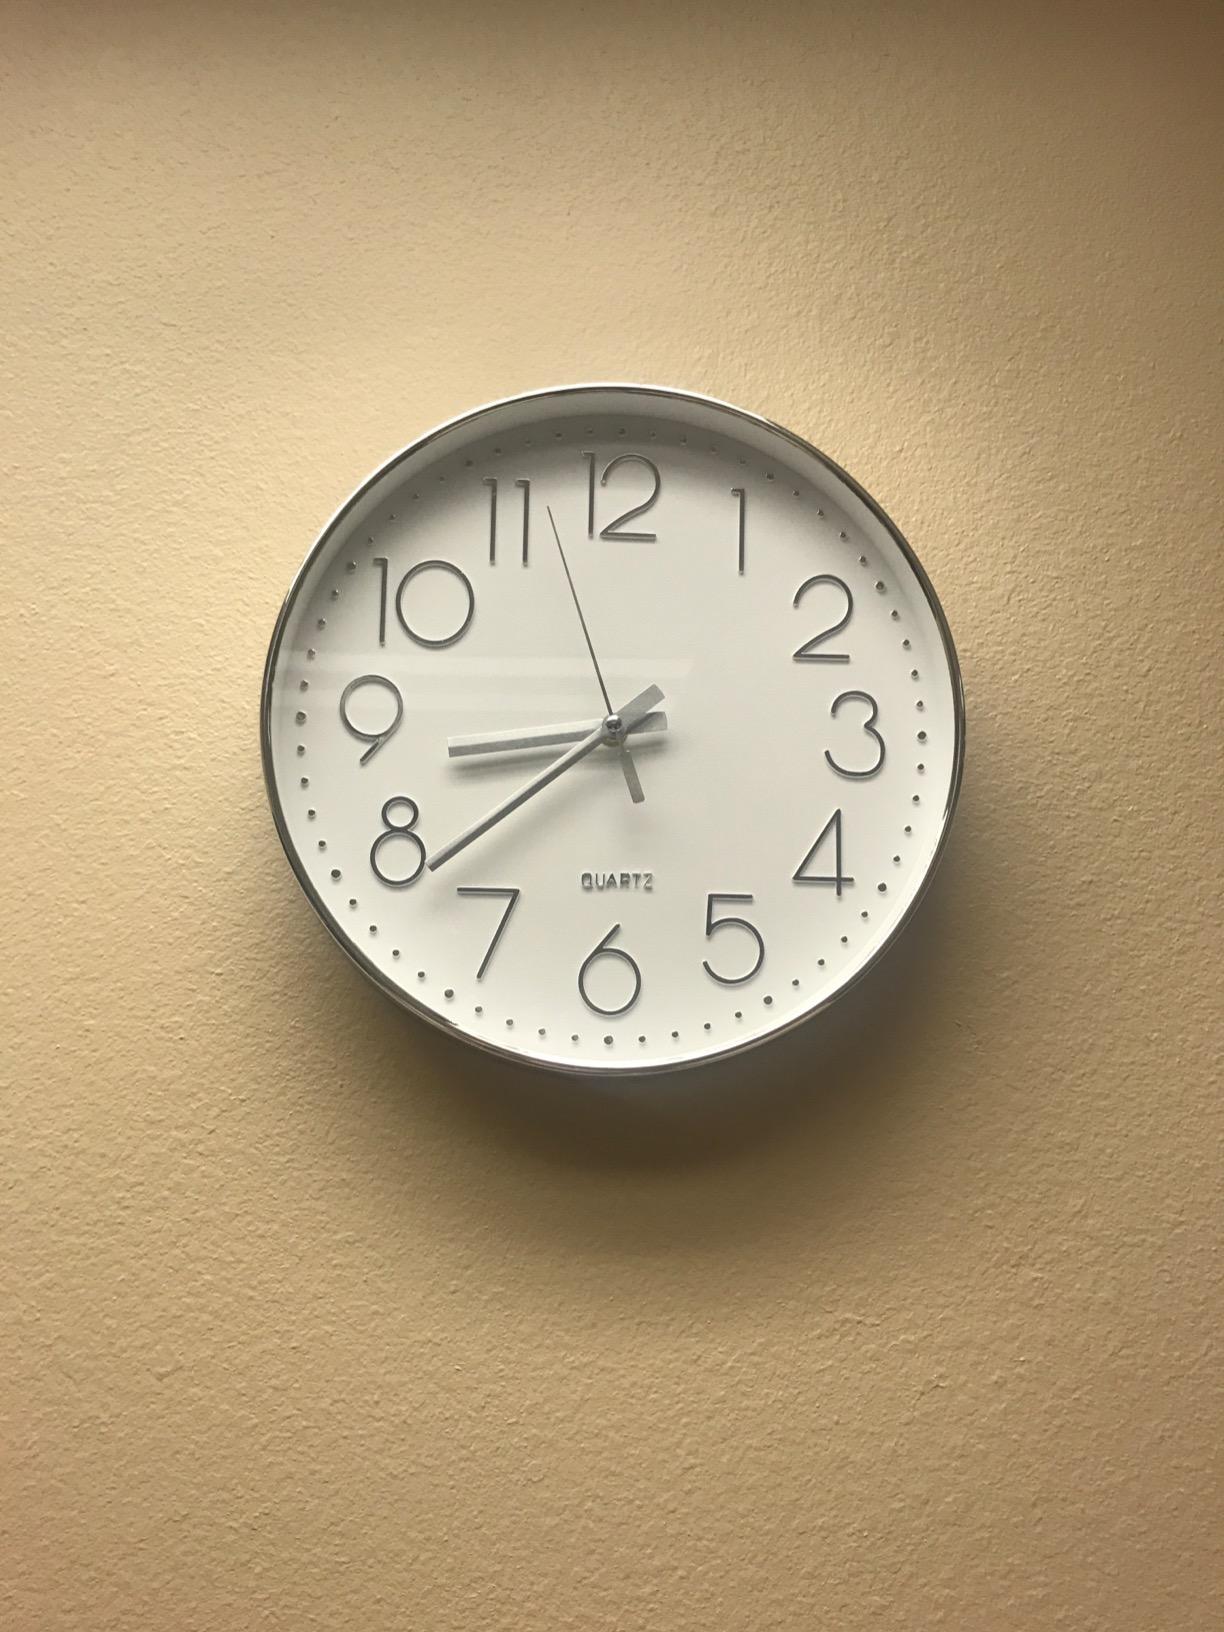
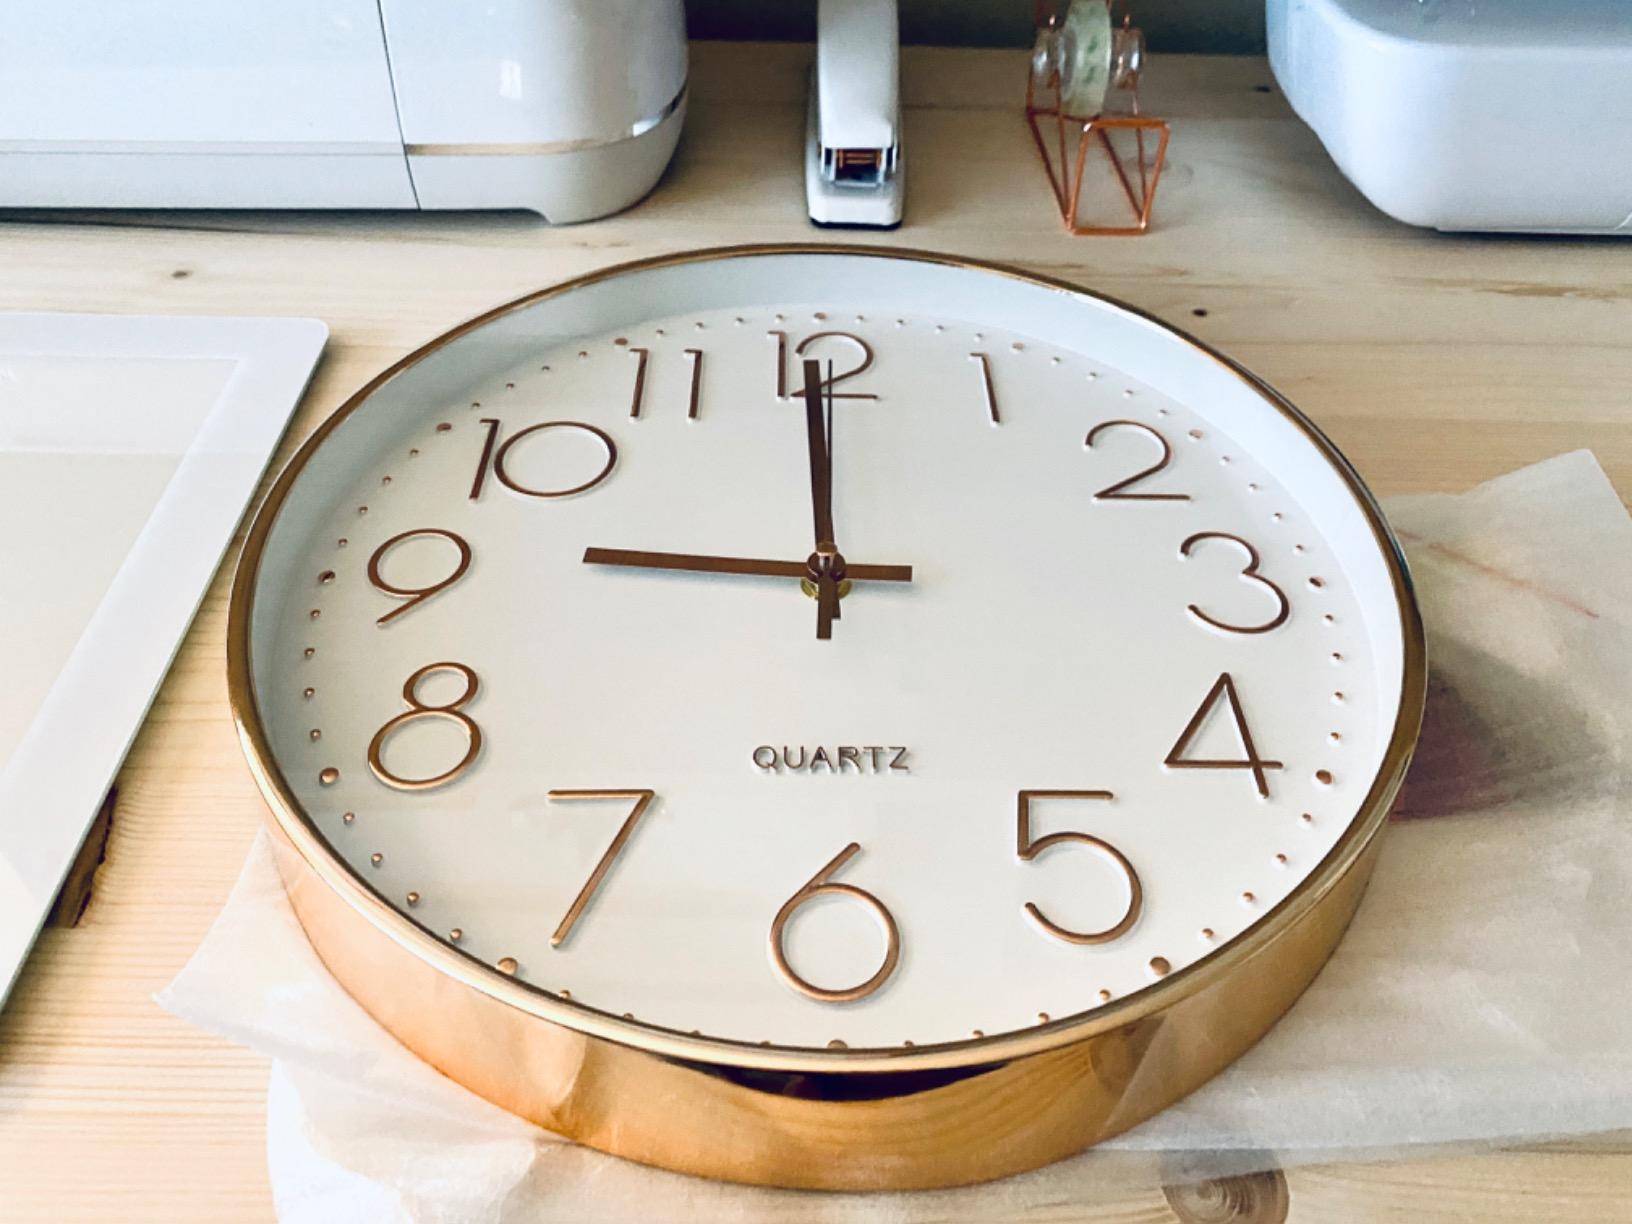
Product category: clock
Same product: no